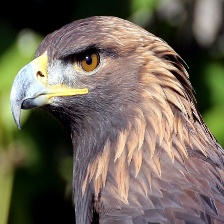
Species: GOLDEN EAGLE
Scientific name: AQUILA CHRYSAETOS